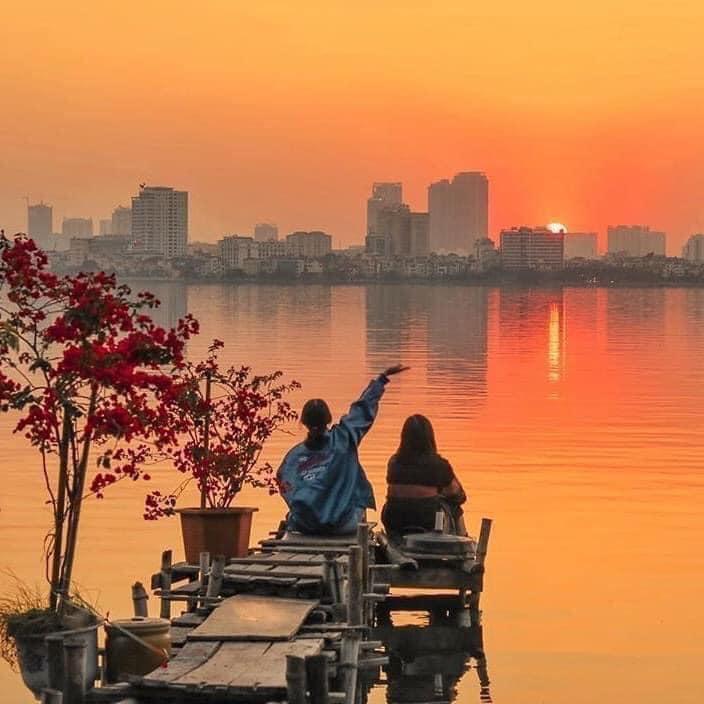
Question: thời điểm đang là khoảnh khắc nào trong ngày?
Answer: đang là khoảnh khắc hoàng hôn